Paperboy

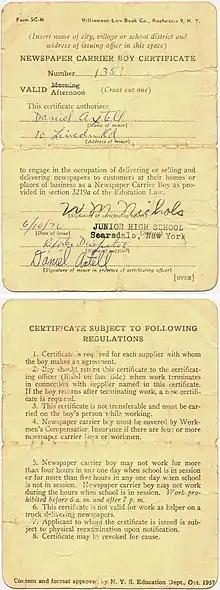
Paperboy license for boys under age 14 in 1970 when girls were not allowed to deliver newspapers in New York State

The paperboy occupies a prominent place in the popular memory of many countries, including the United Kingdom, United States, Canada, Australia, New Zealand, Ireland, and Japan. This is because it has long been the first paying job available to young boys. Newspaper industry lore suggests that the first paperboy, hired in 1833, was 10-year-old Barney Flaherty who was hired after seeing an advertisement in the Sun News and signing up for the job.